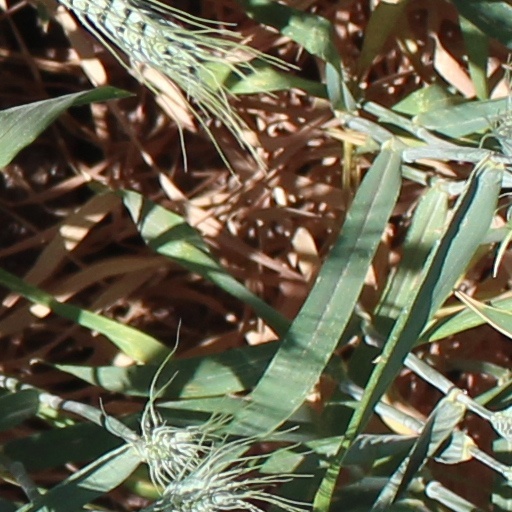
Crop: wheat